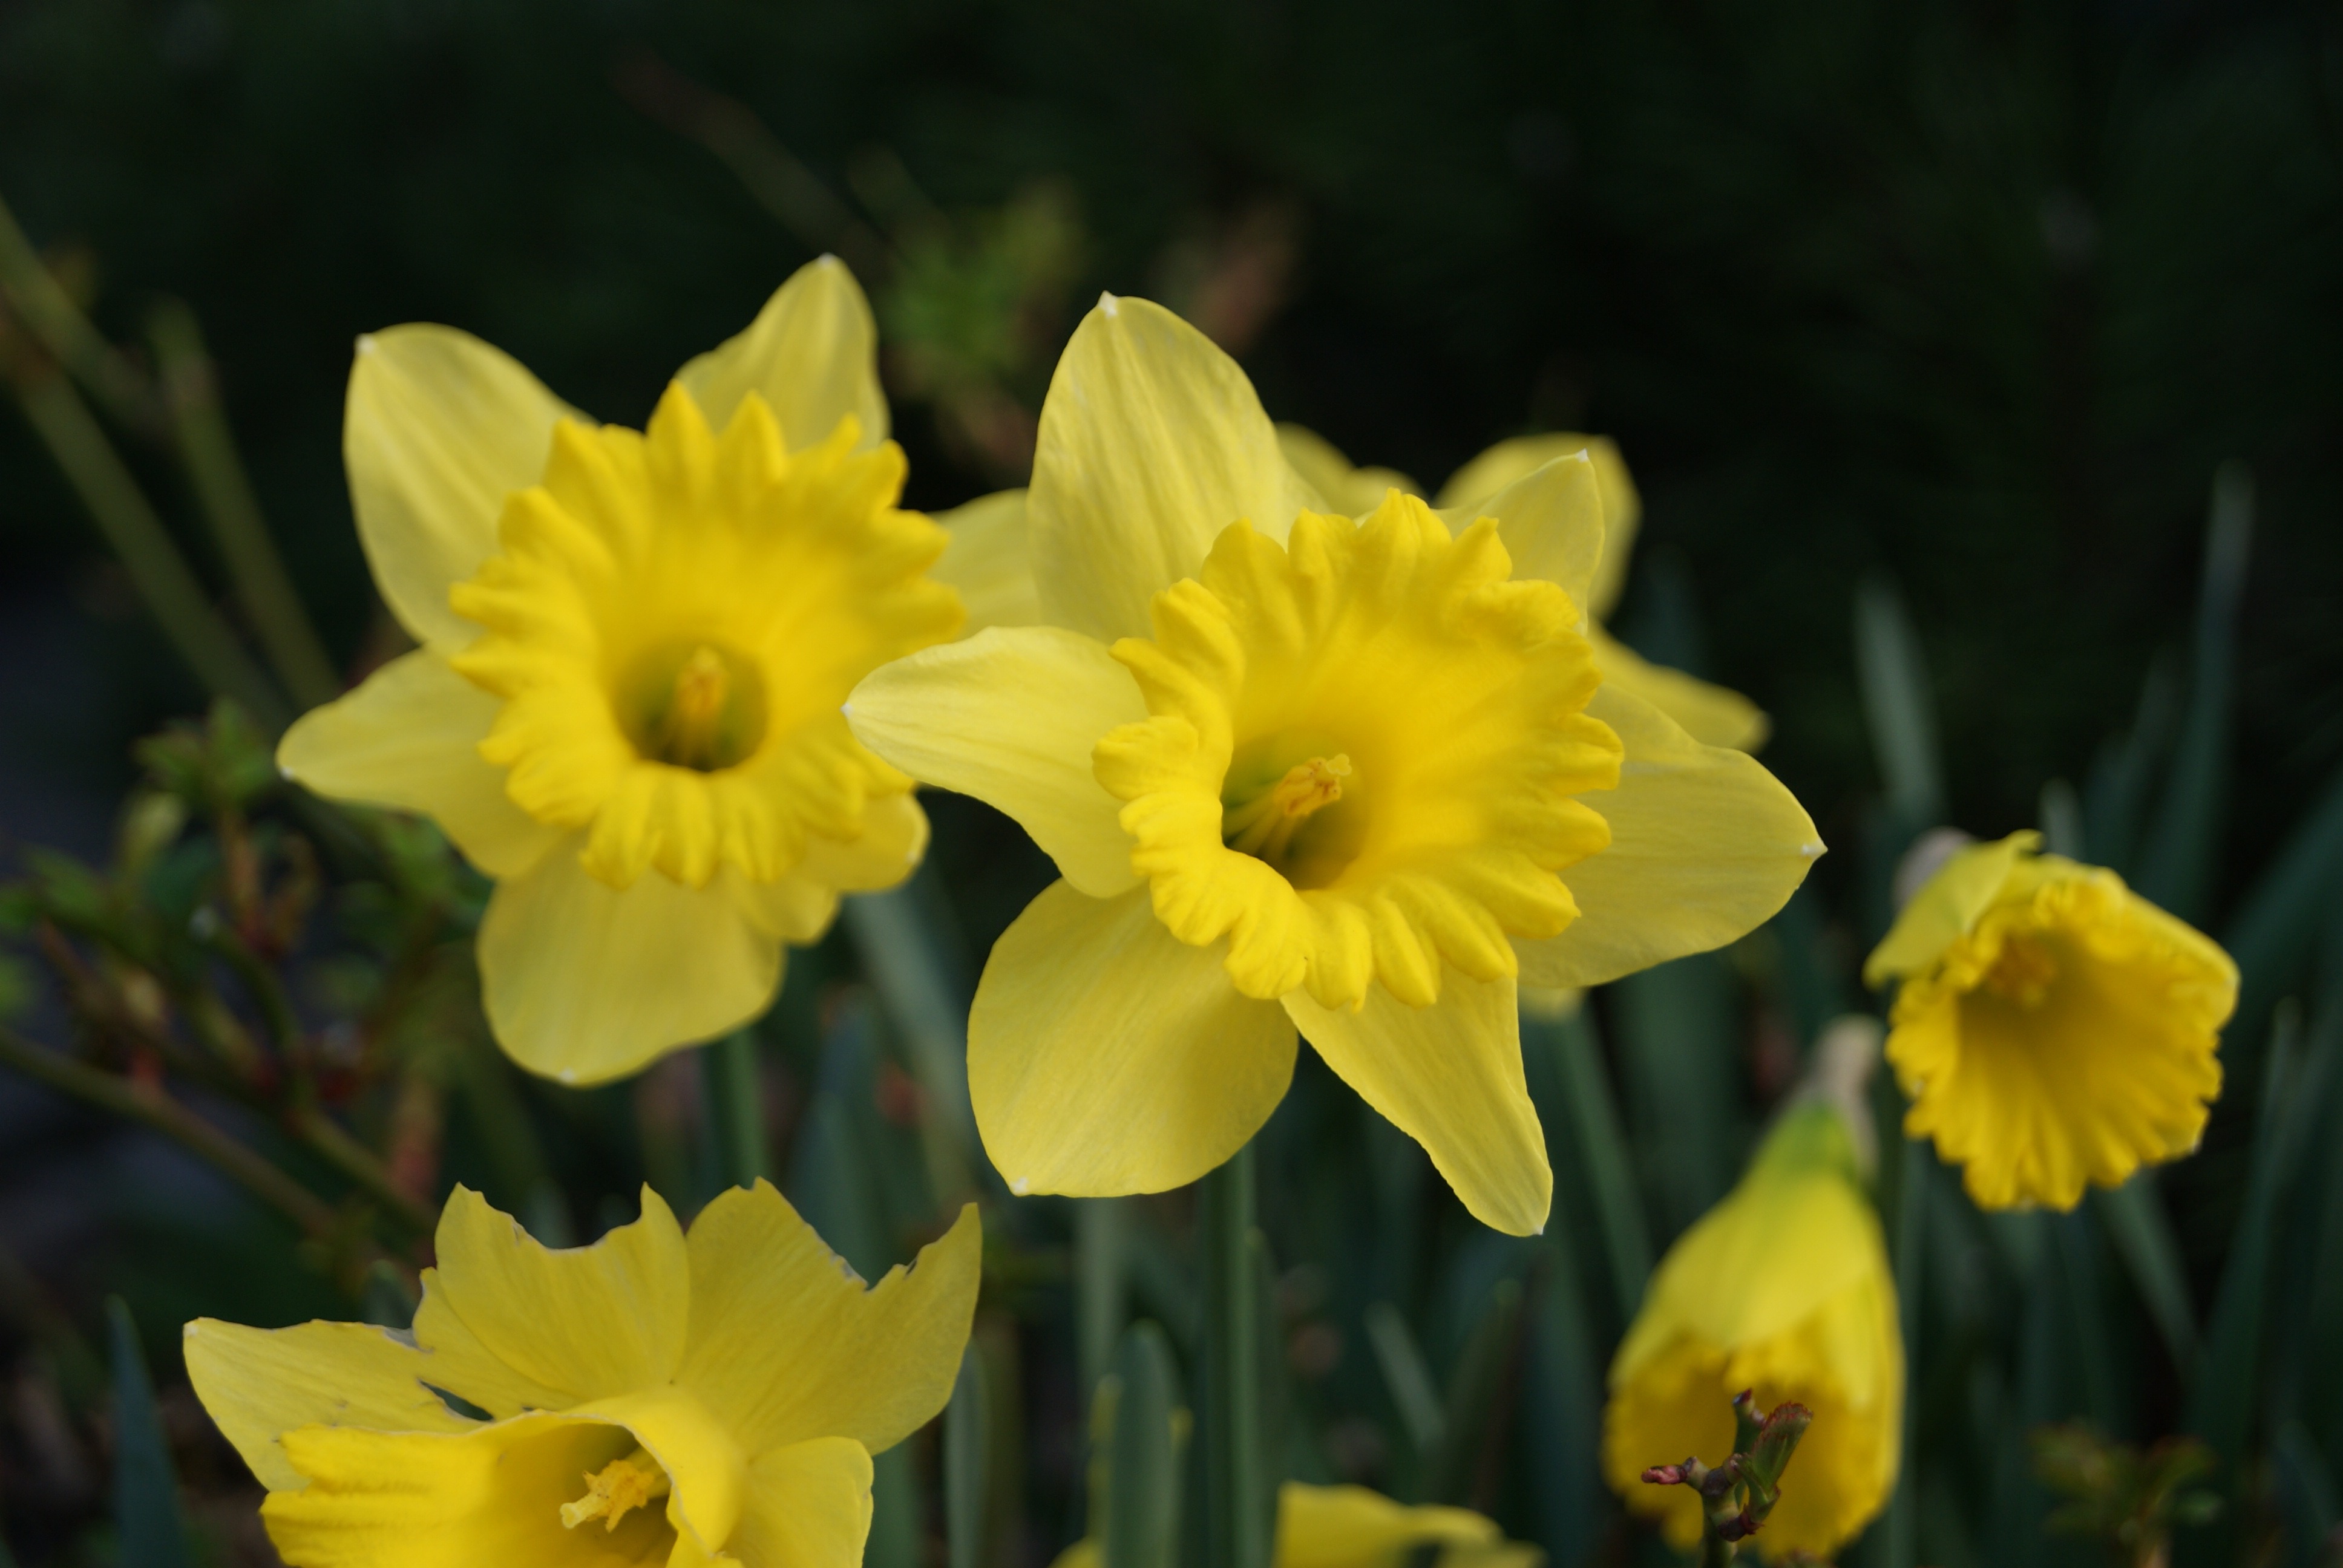
plant, flower, petal, spring, yellow, flora, narcissus, custom, easter bunny, macro photography, flowering plant, plant stem, land plant, large flowered evening primrose